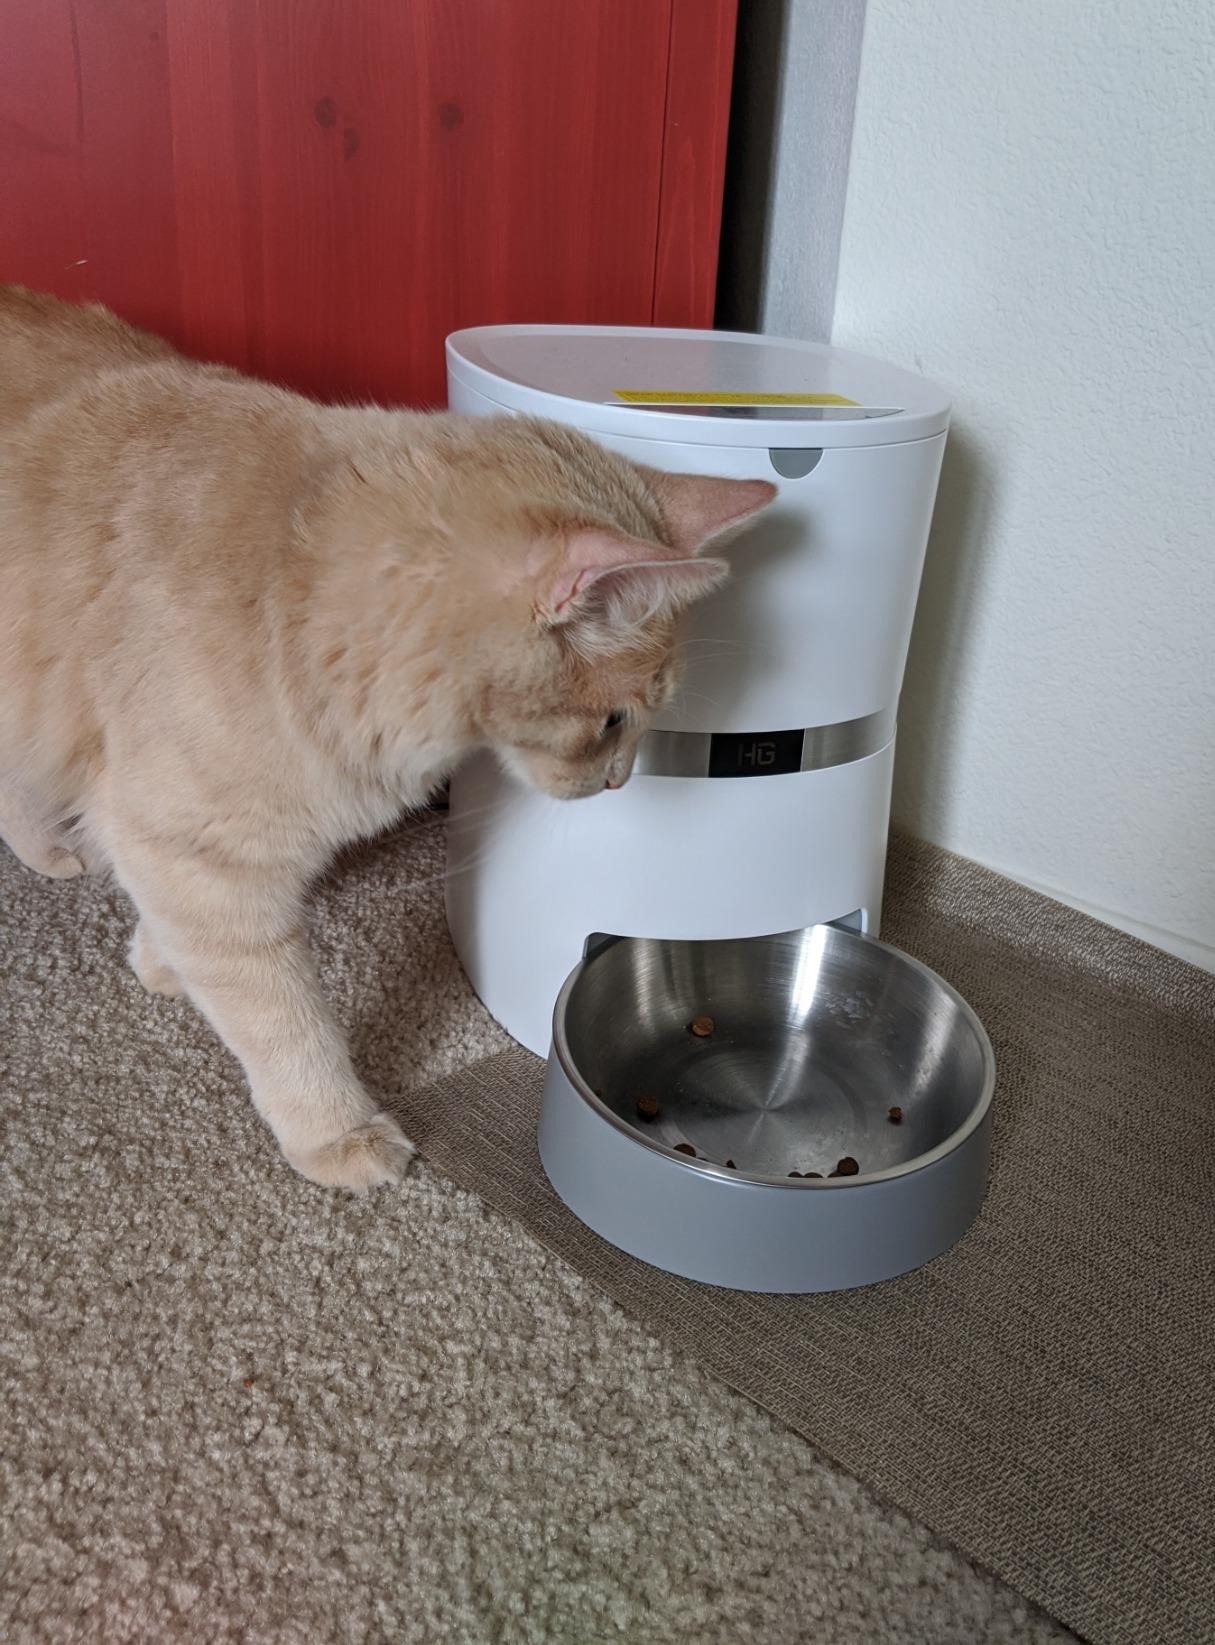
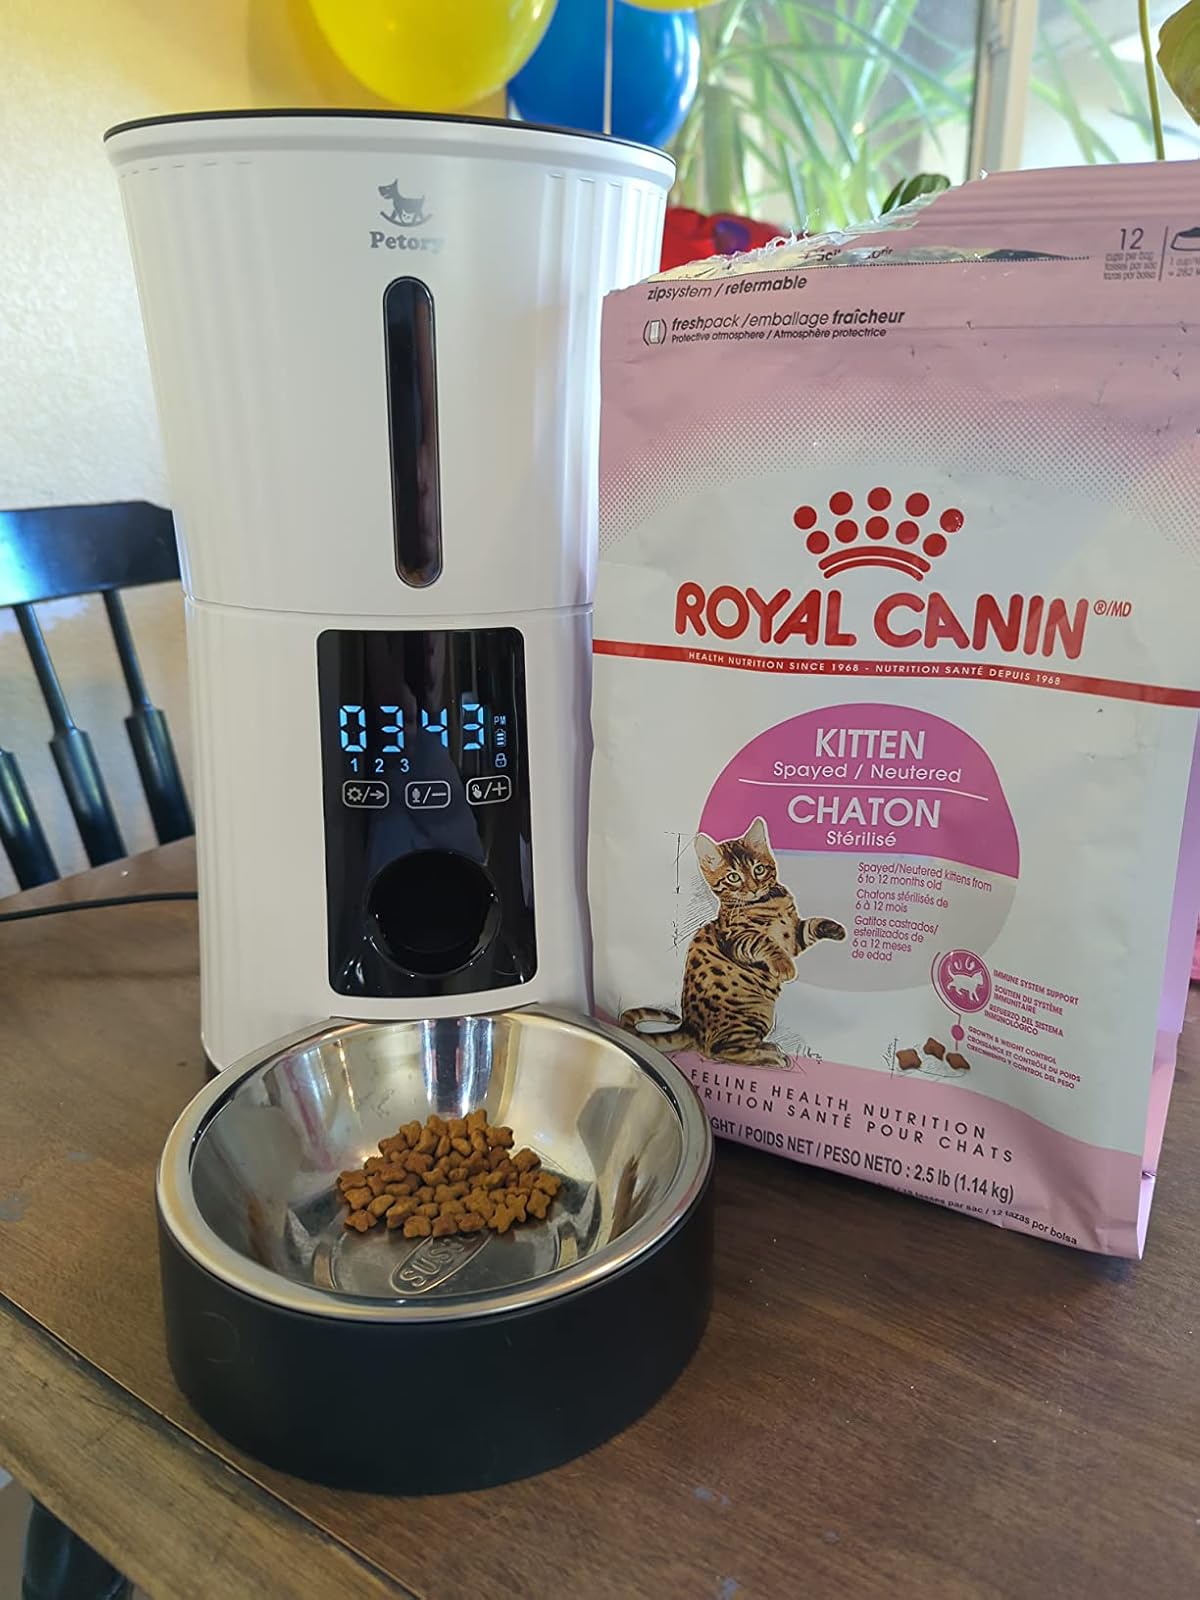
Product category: items_feeder
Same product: no